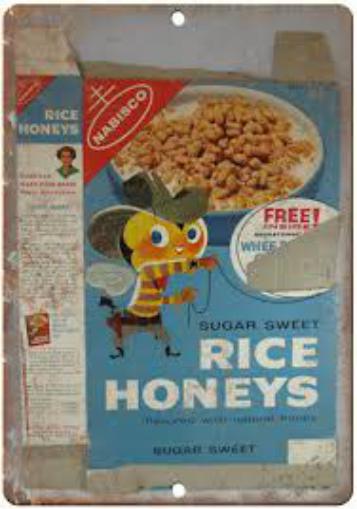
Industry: Food